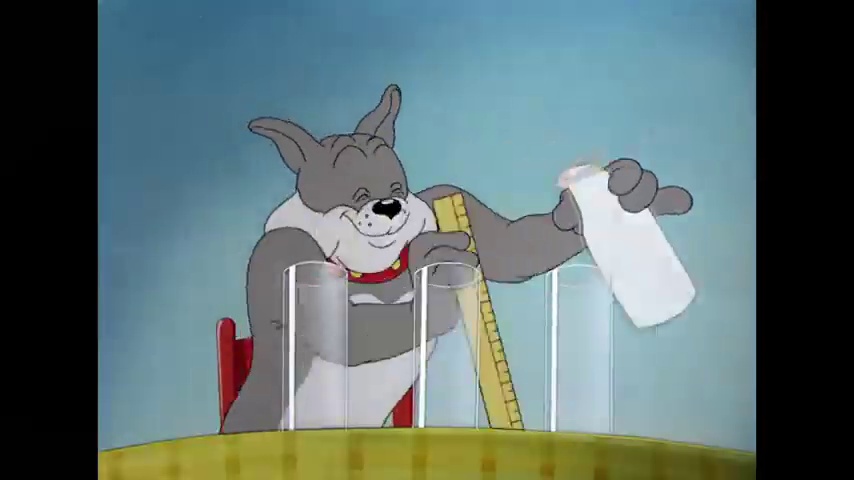
Portrait style: Cartoon Portrait